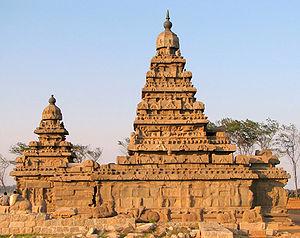
Le Temple du Rivage, Mahâballipuram, Tamil Nadu, Inde